Nora Barlow

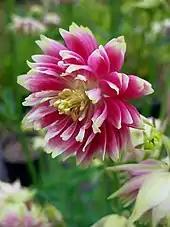
"Aquilegia" "Nora Barlow"

A cultivar of "Aquilegia vulgaris", 'Nora Barlow', is named after her. A double-flowered columbine, hybridization has altered 'Nora Barlow' since it was discovered in Barlow's garden in the early 1980s.